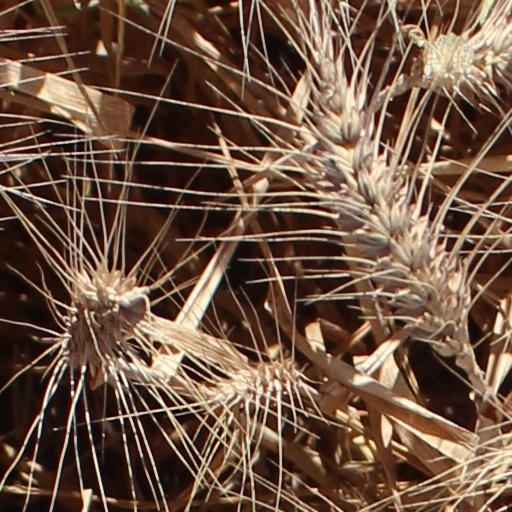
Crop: wheat